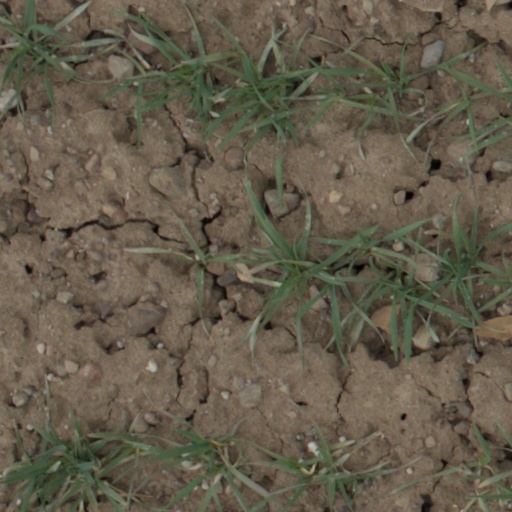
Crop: wheat